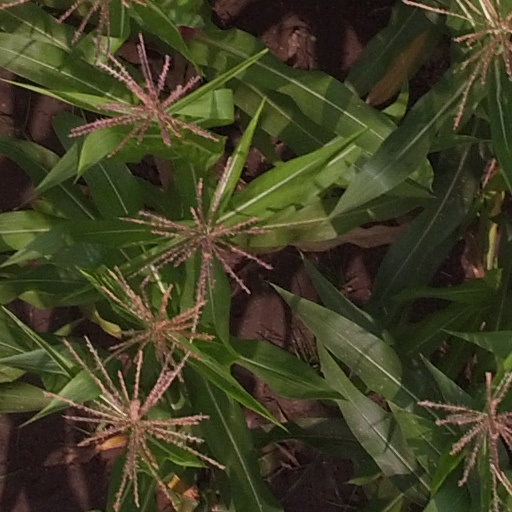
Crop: maize; corn